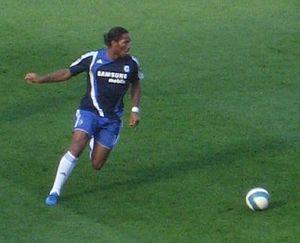
Le Lion d'or africain est une récompense créée en 2004 et décernée au meilleur joueur de football africain selon le quotidien marocain Almountakhab. Depuis 2018, le Lion d'or est attribué au meilleur joueur marocain de l'année.